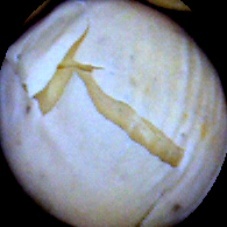
Label: Skin-damaged